Lincoln Continental Mark V

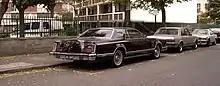
Rear 3/4 view of a Continental Mark V. Pictured is an example of the Mark V without a vinyl roof (rare).

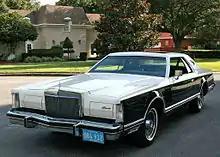
1979 Continental Mark V Bill Blass Designer Edition (with full vinyl roof)

Previously standard issue on Marks III and IV, Ford's 7.5-liter (460 cid) V8 was optional for 1977, as a smaller 6.6 L (400 cid) V8 became standard. The 7.5 L V8 was not available at all on Mark V in the state of California, as it could not meet that state's tougher EPA certification standards. For 1977 only, California-bound Mark Vs were offered with the newly optional turbine-style aluminum wheels as standard equipment, to compensate for the missing engine option.